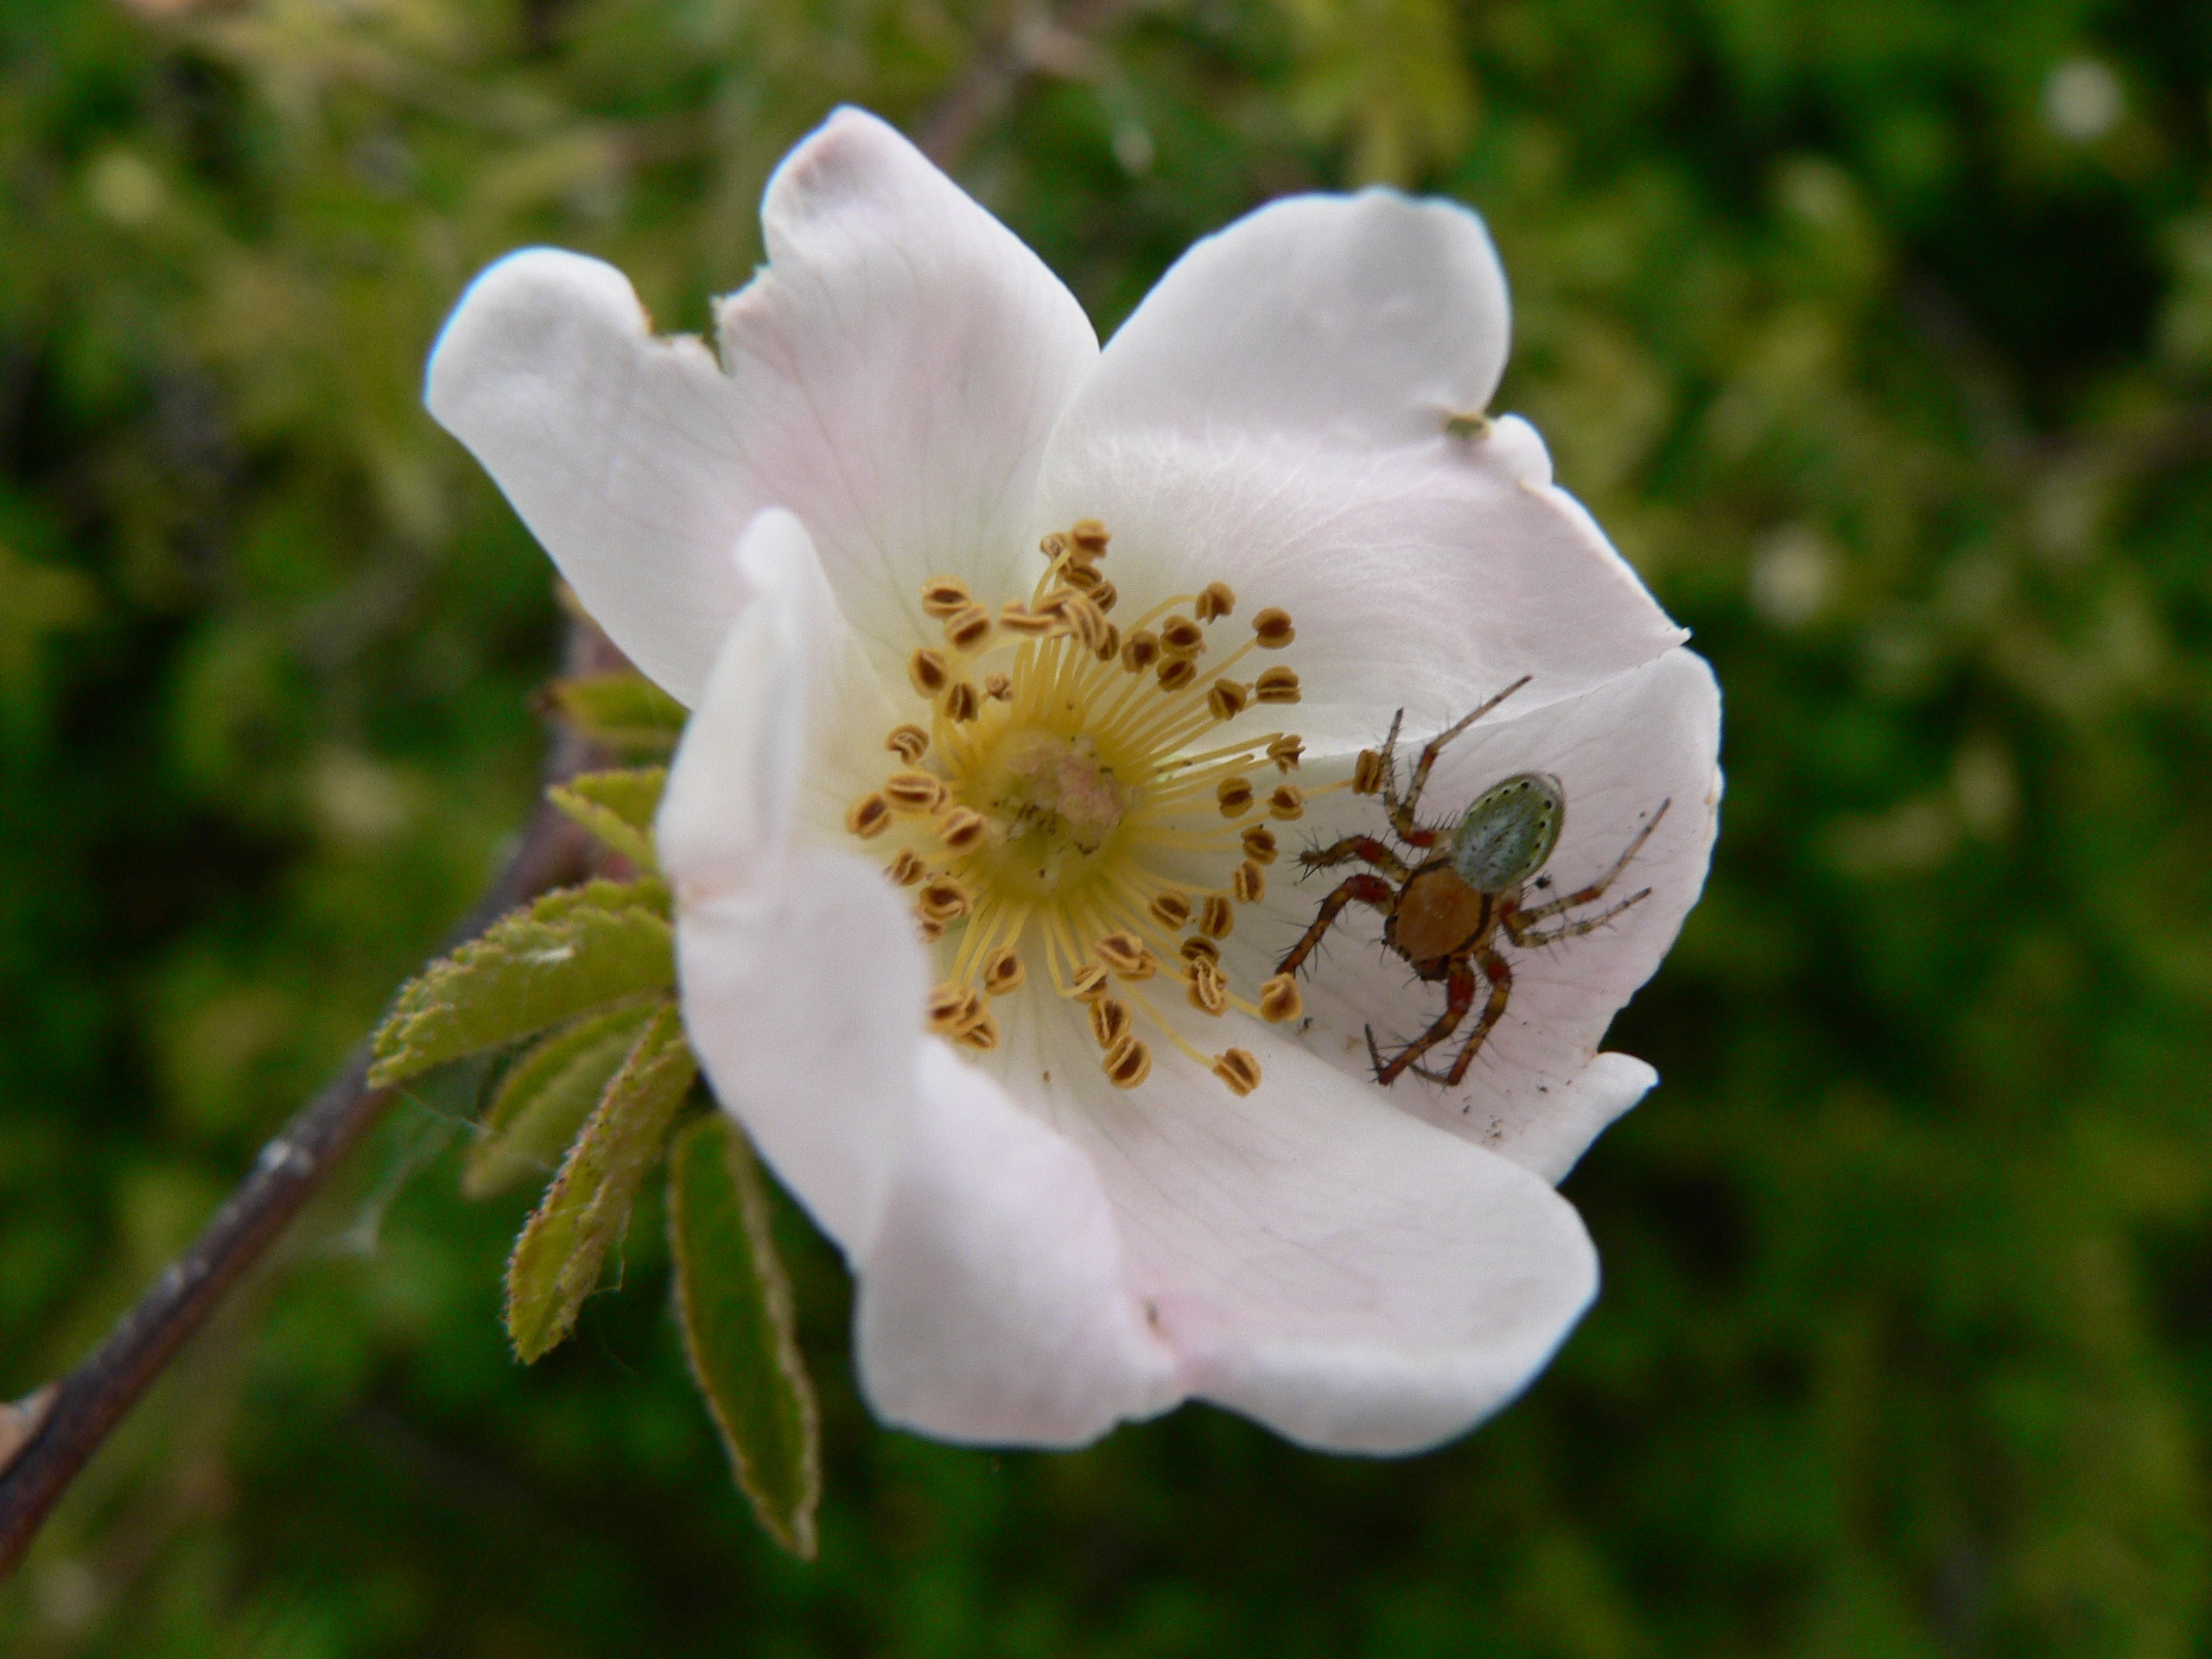
nature, branch, blossom, plant, field, flower, petal, rose, macro, botany, flora, wildflower, flowers, close up, spider, shrub, arachnid, insects, detail, macro photography, flowering plant, rose family, burnet rose, land plant